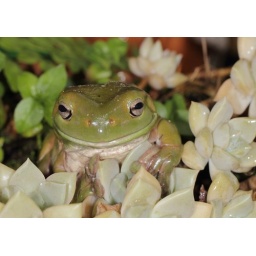
Green Tree Frog out of the hot pipe and on a pot plant under the shade cloth.